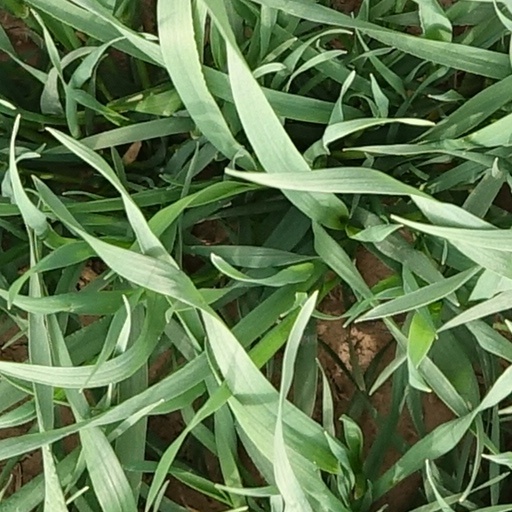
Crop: wheat